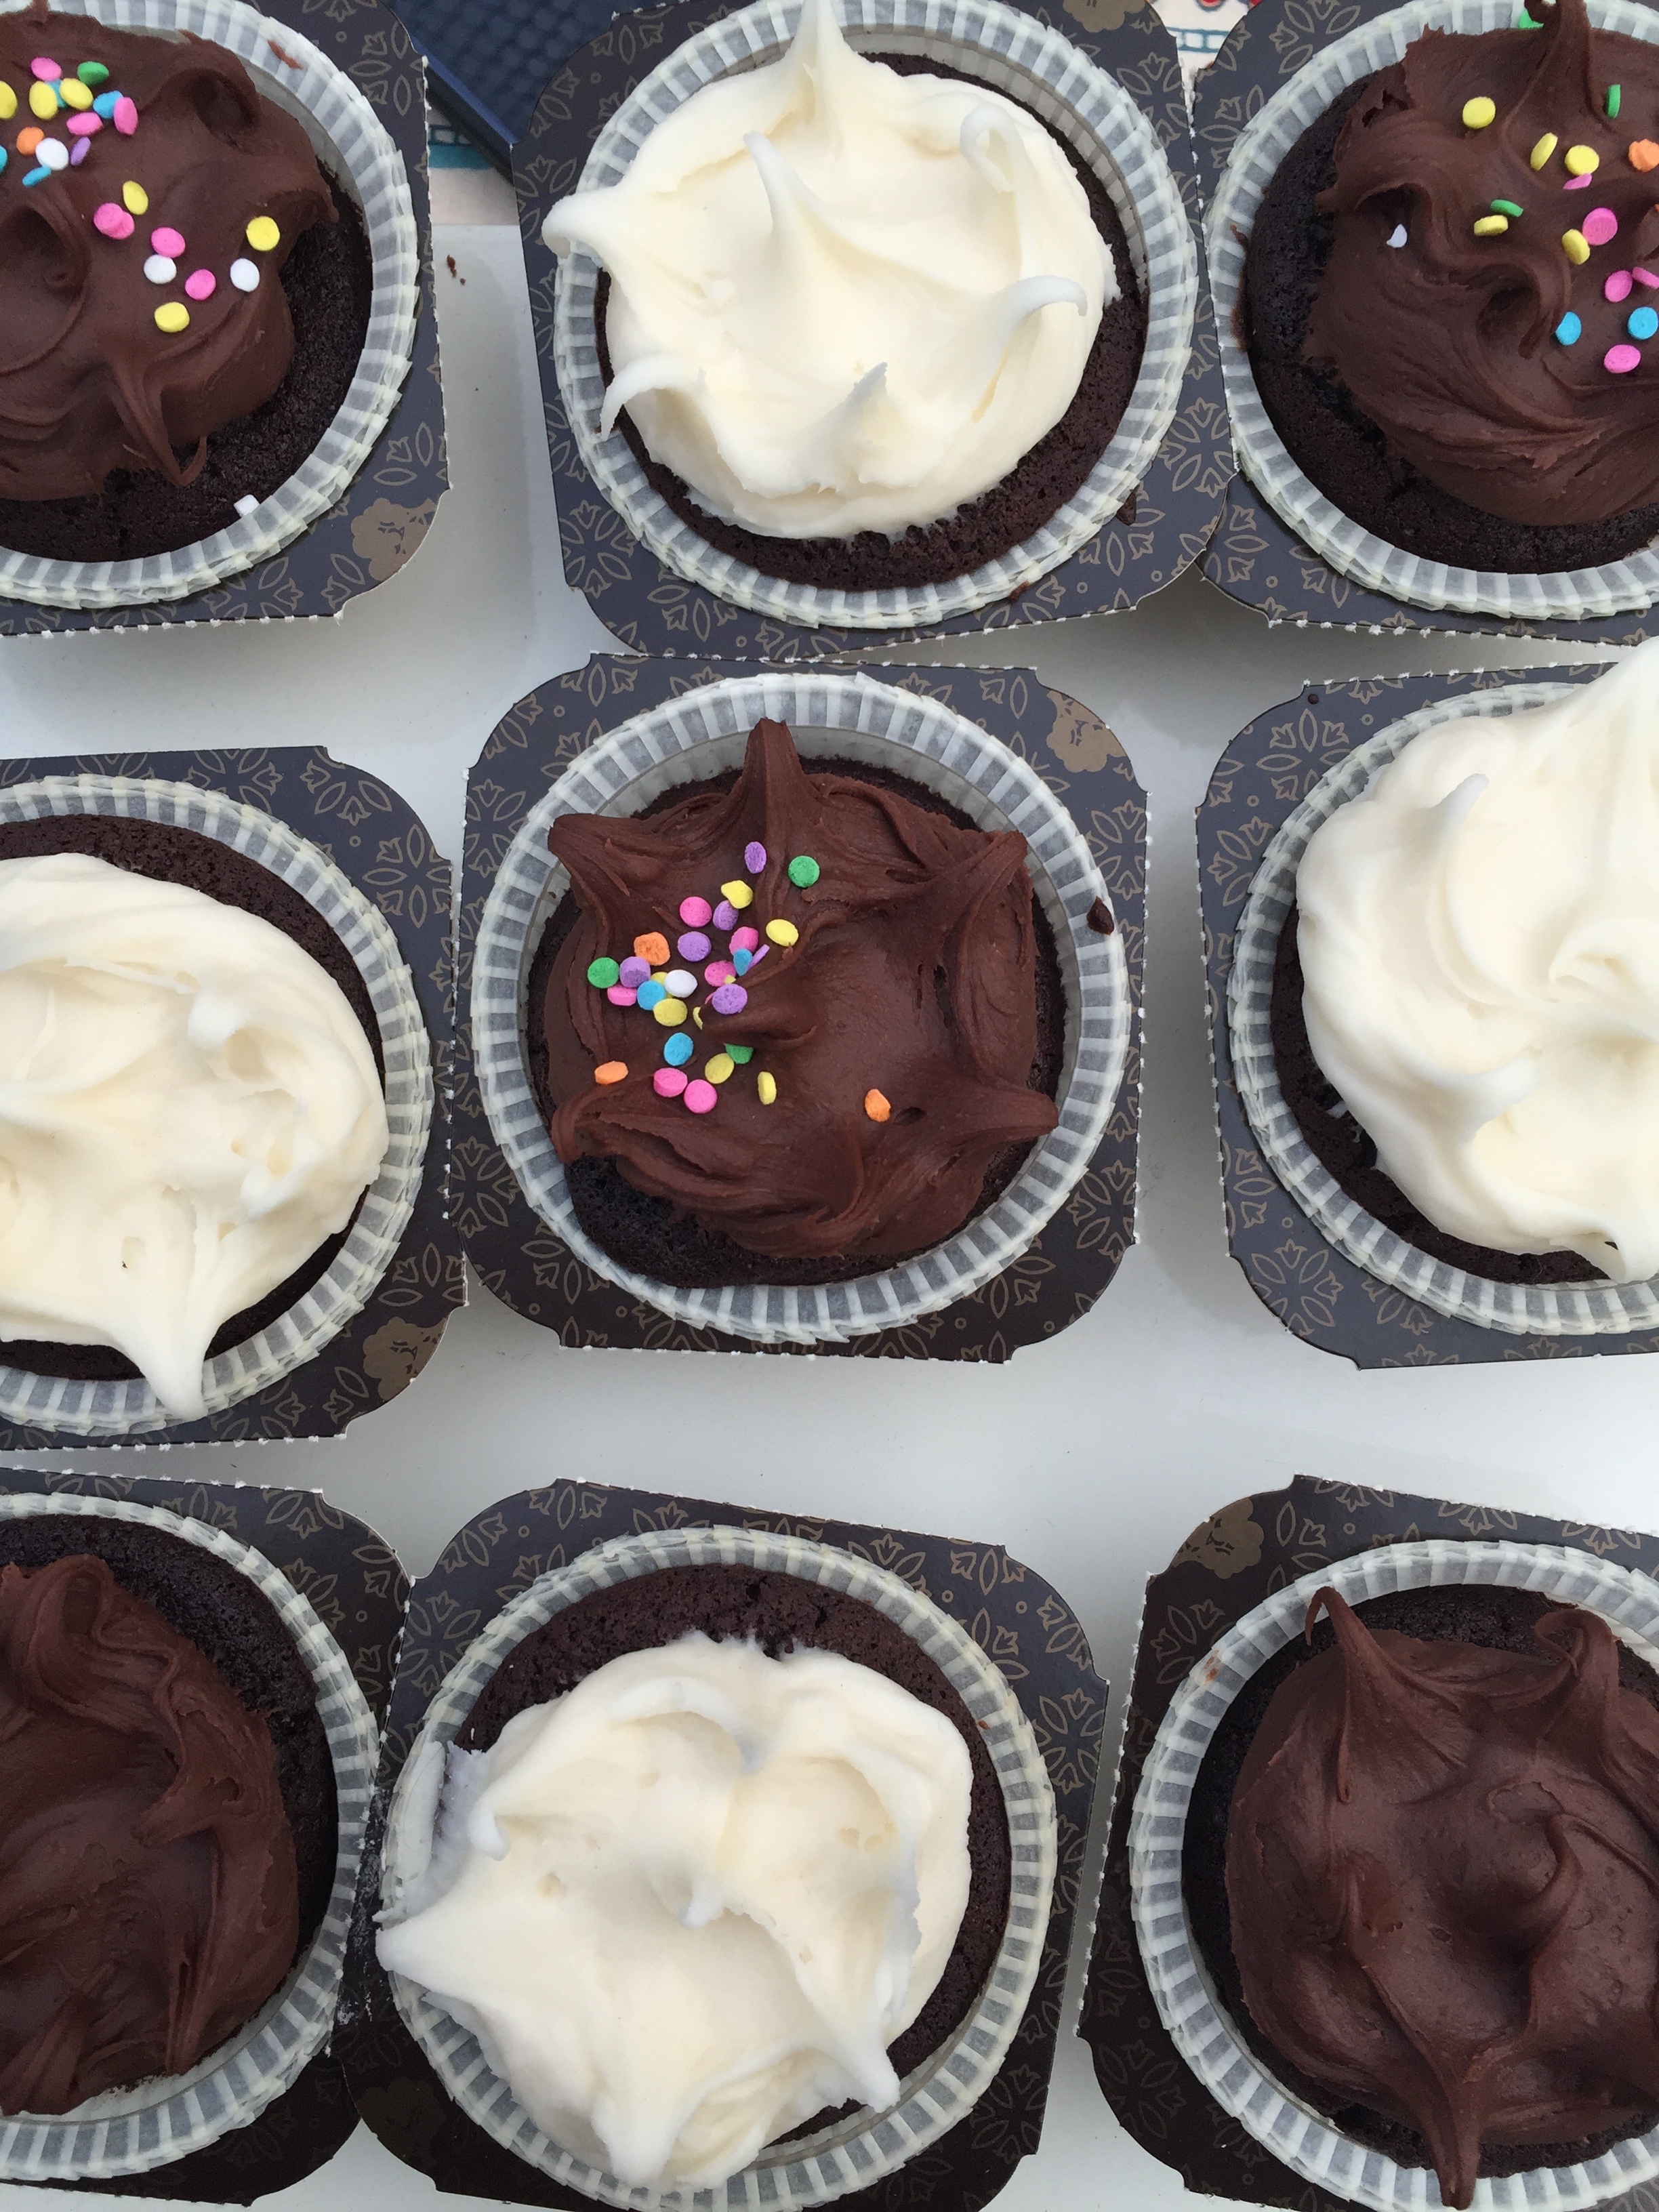
food, chocolate, cupcake, baking, frosting, dessert, cake, icing, cupcakes, vanilla, flavor, buttercream